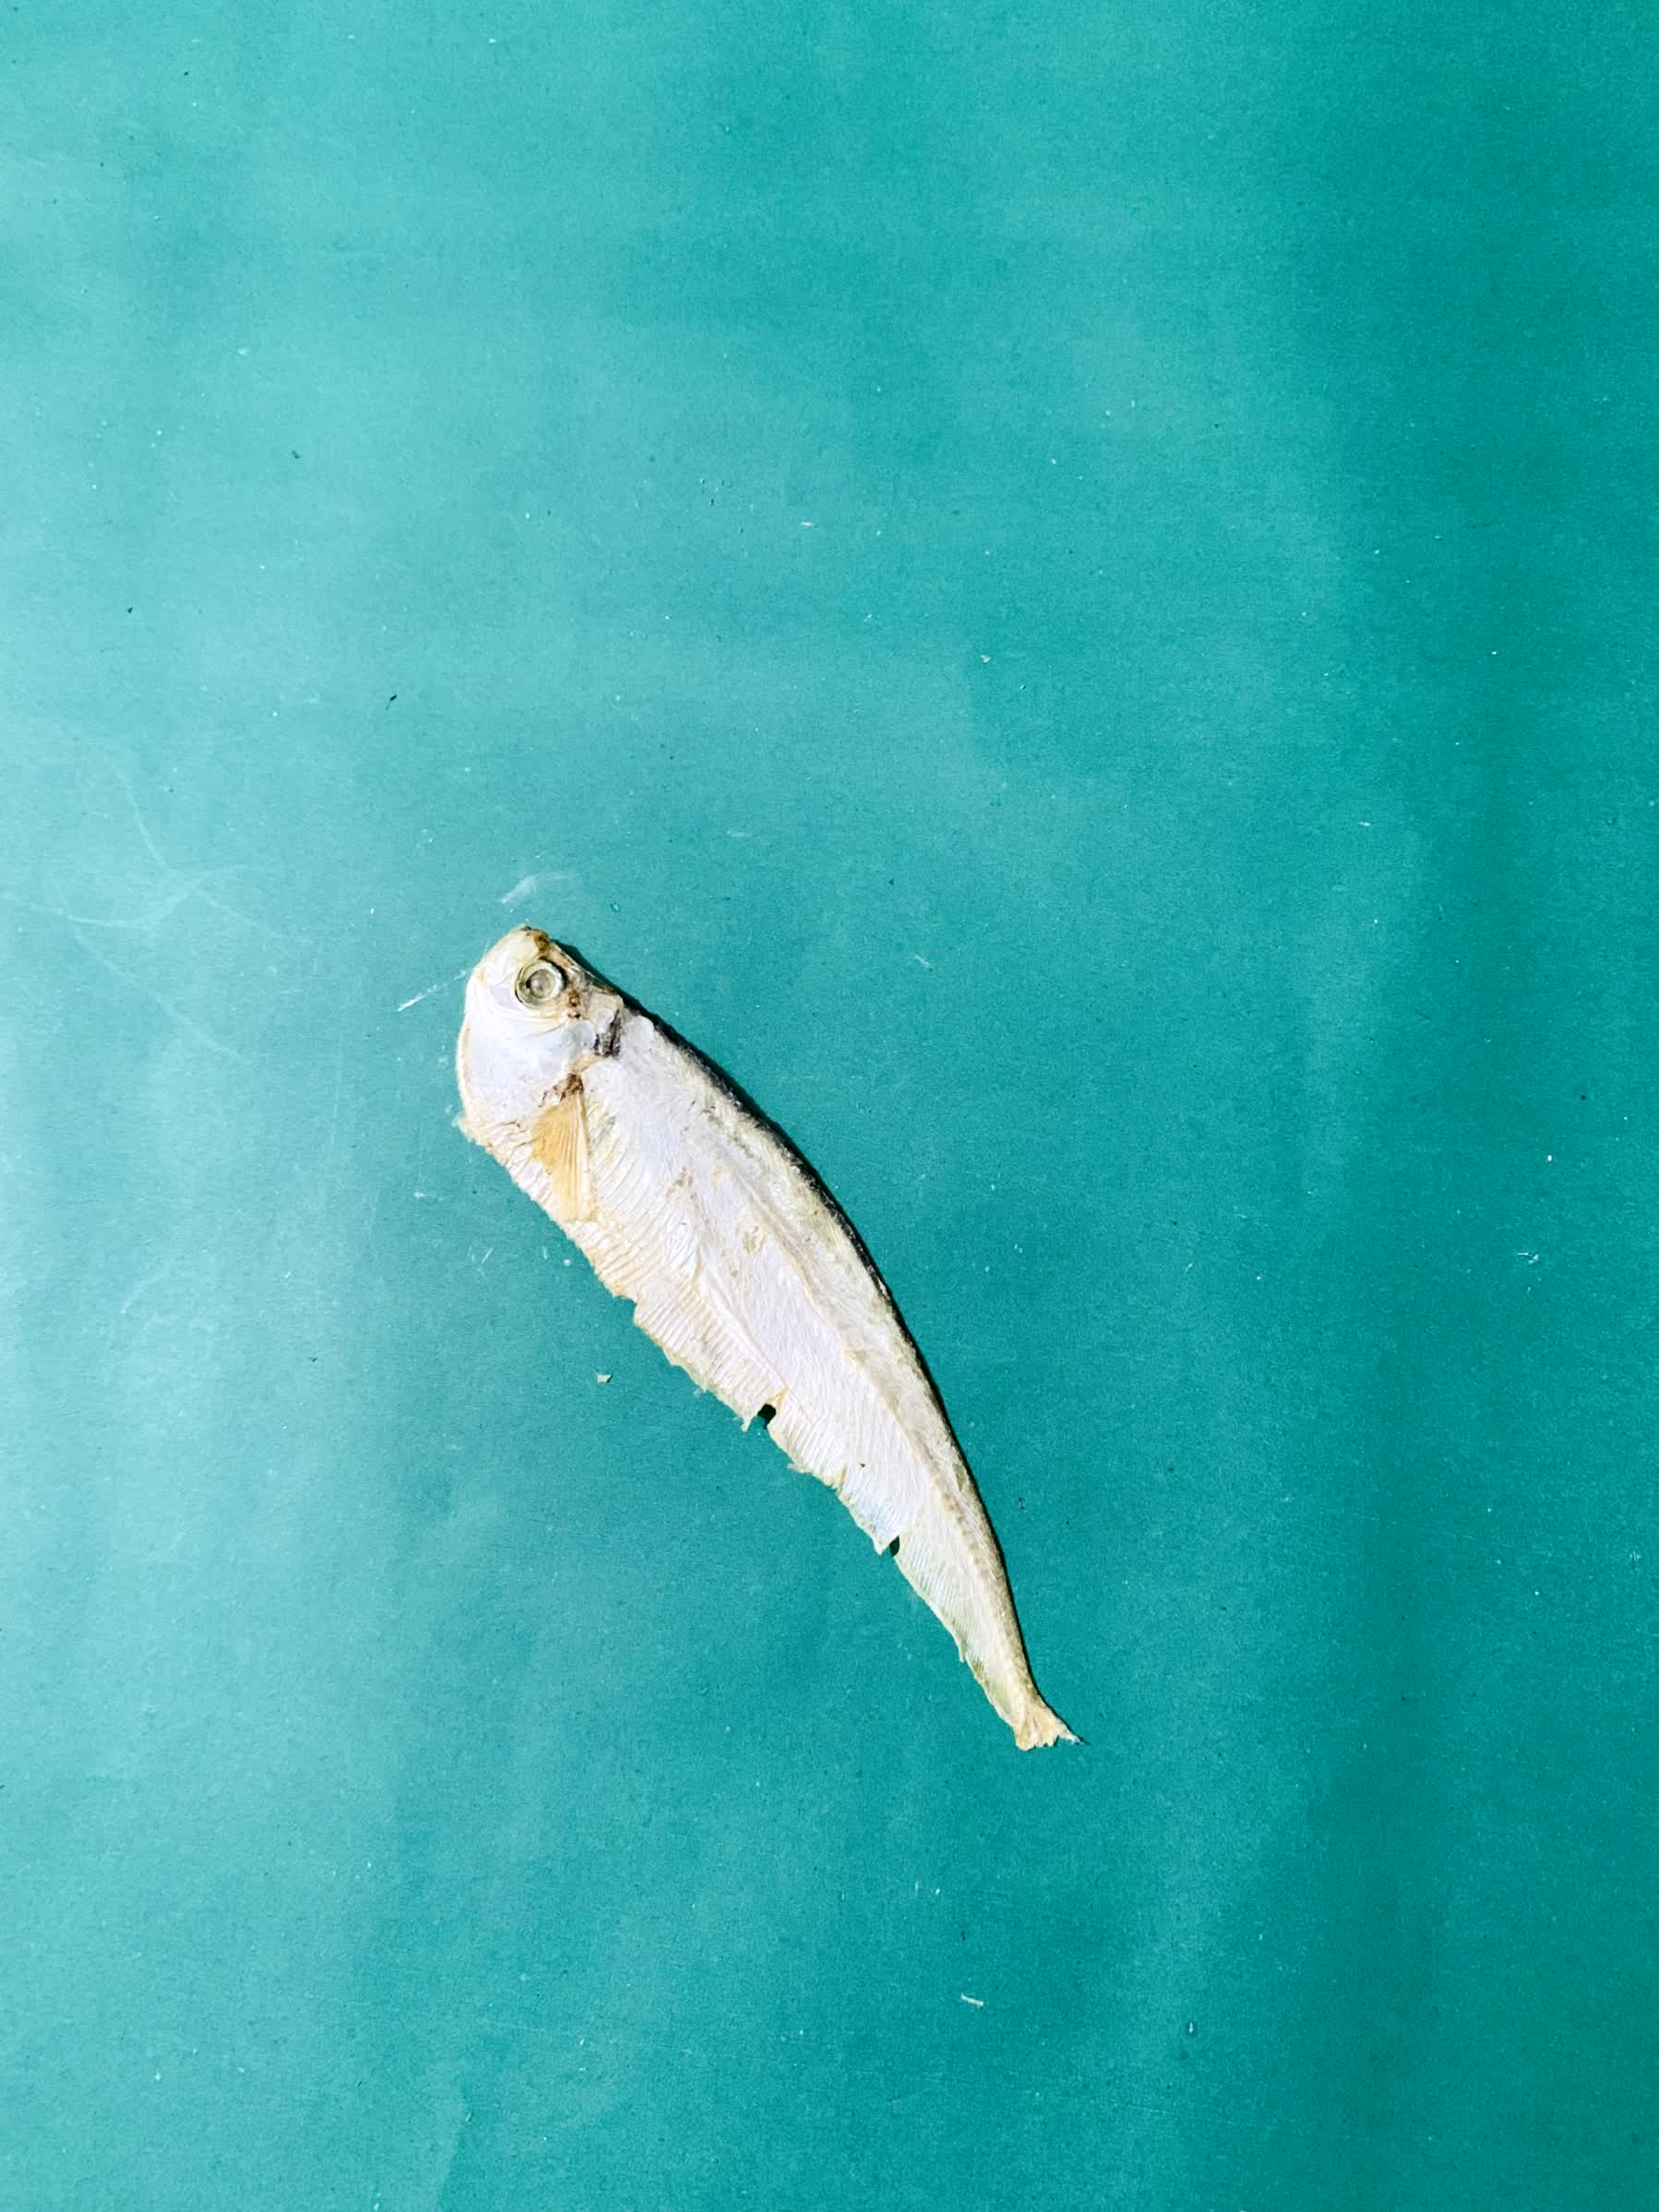
Species: Shukna Feuwa